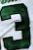
Number: 3